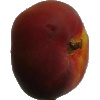
Label: Nectarine Flat 1